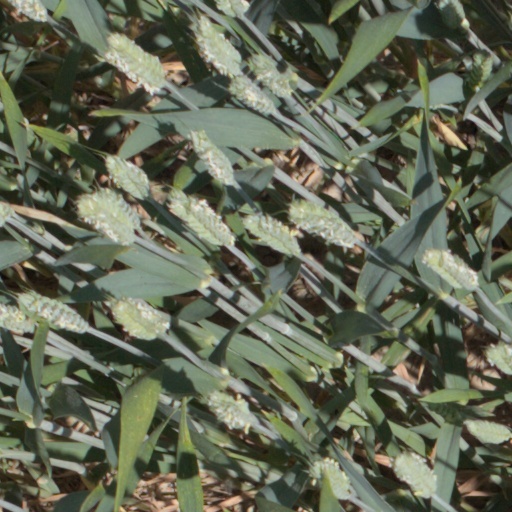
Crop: wheat